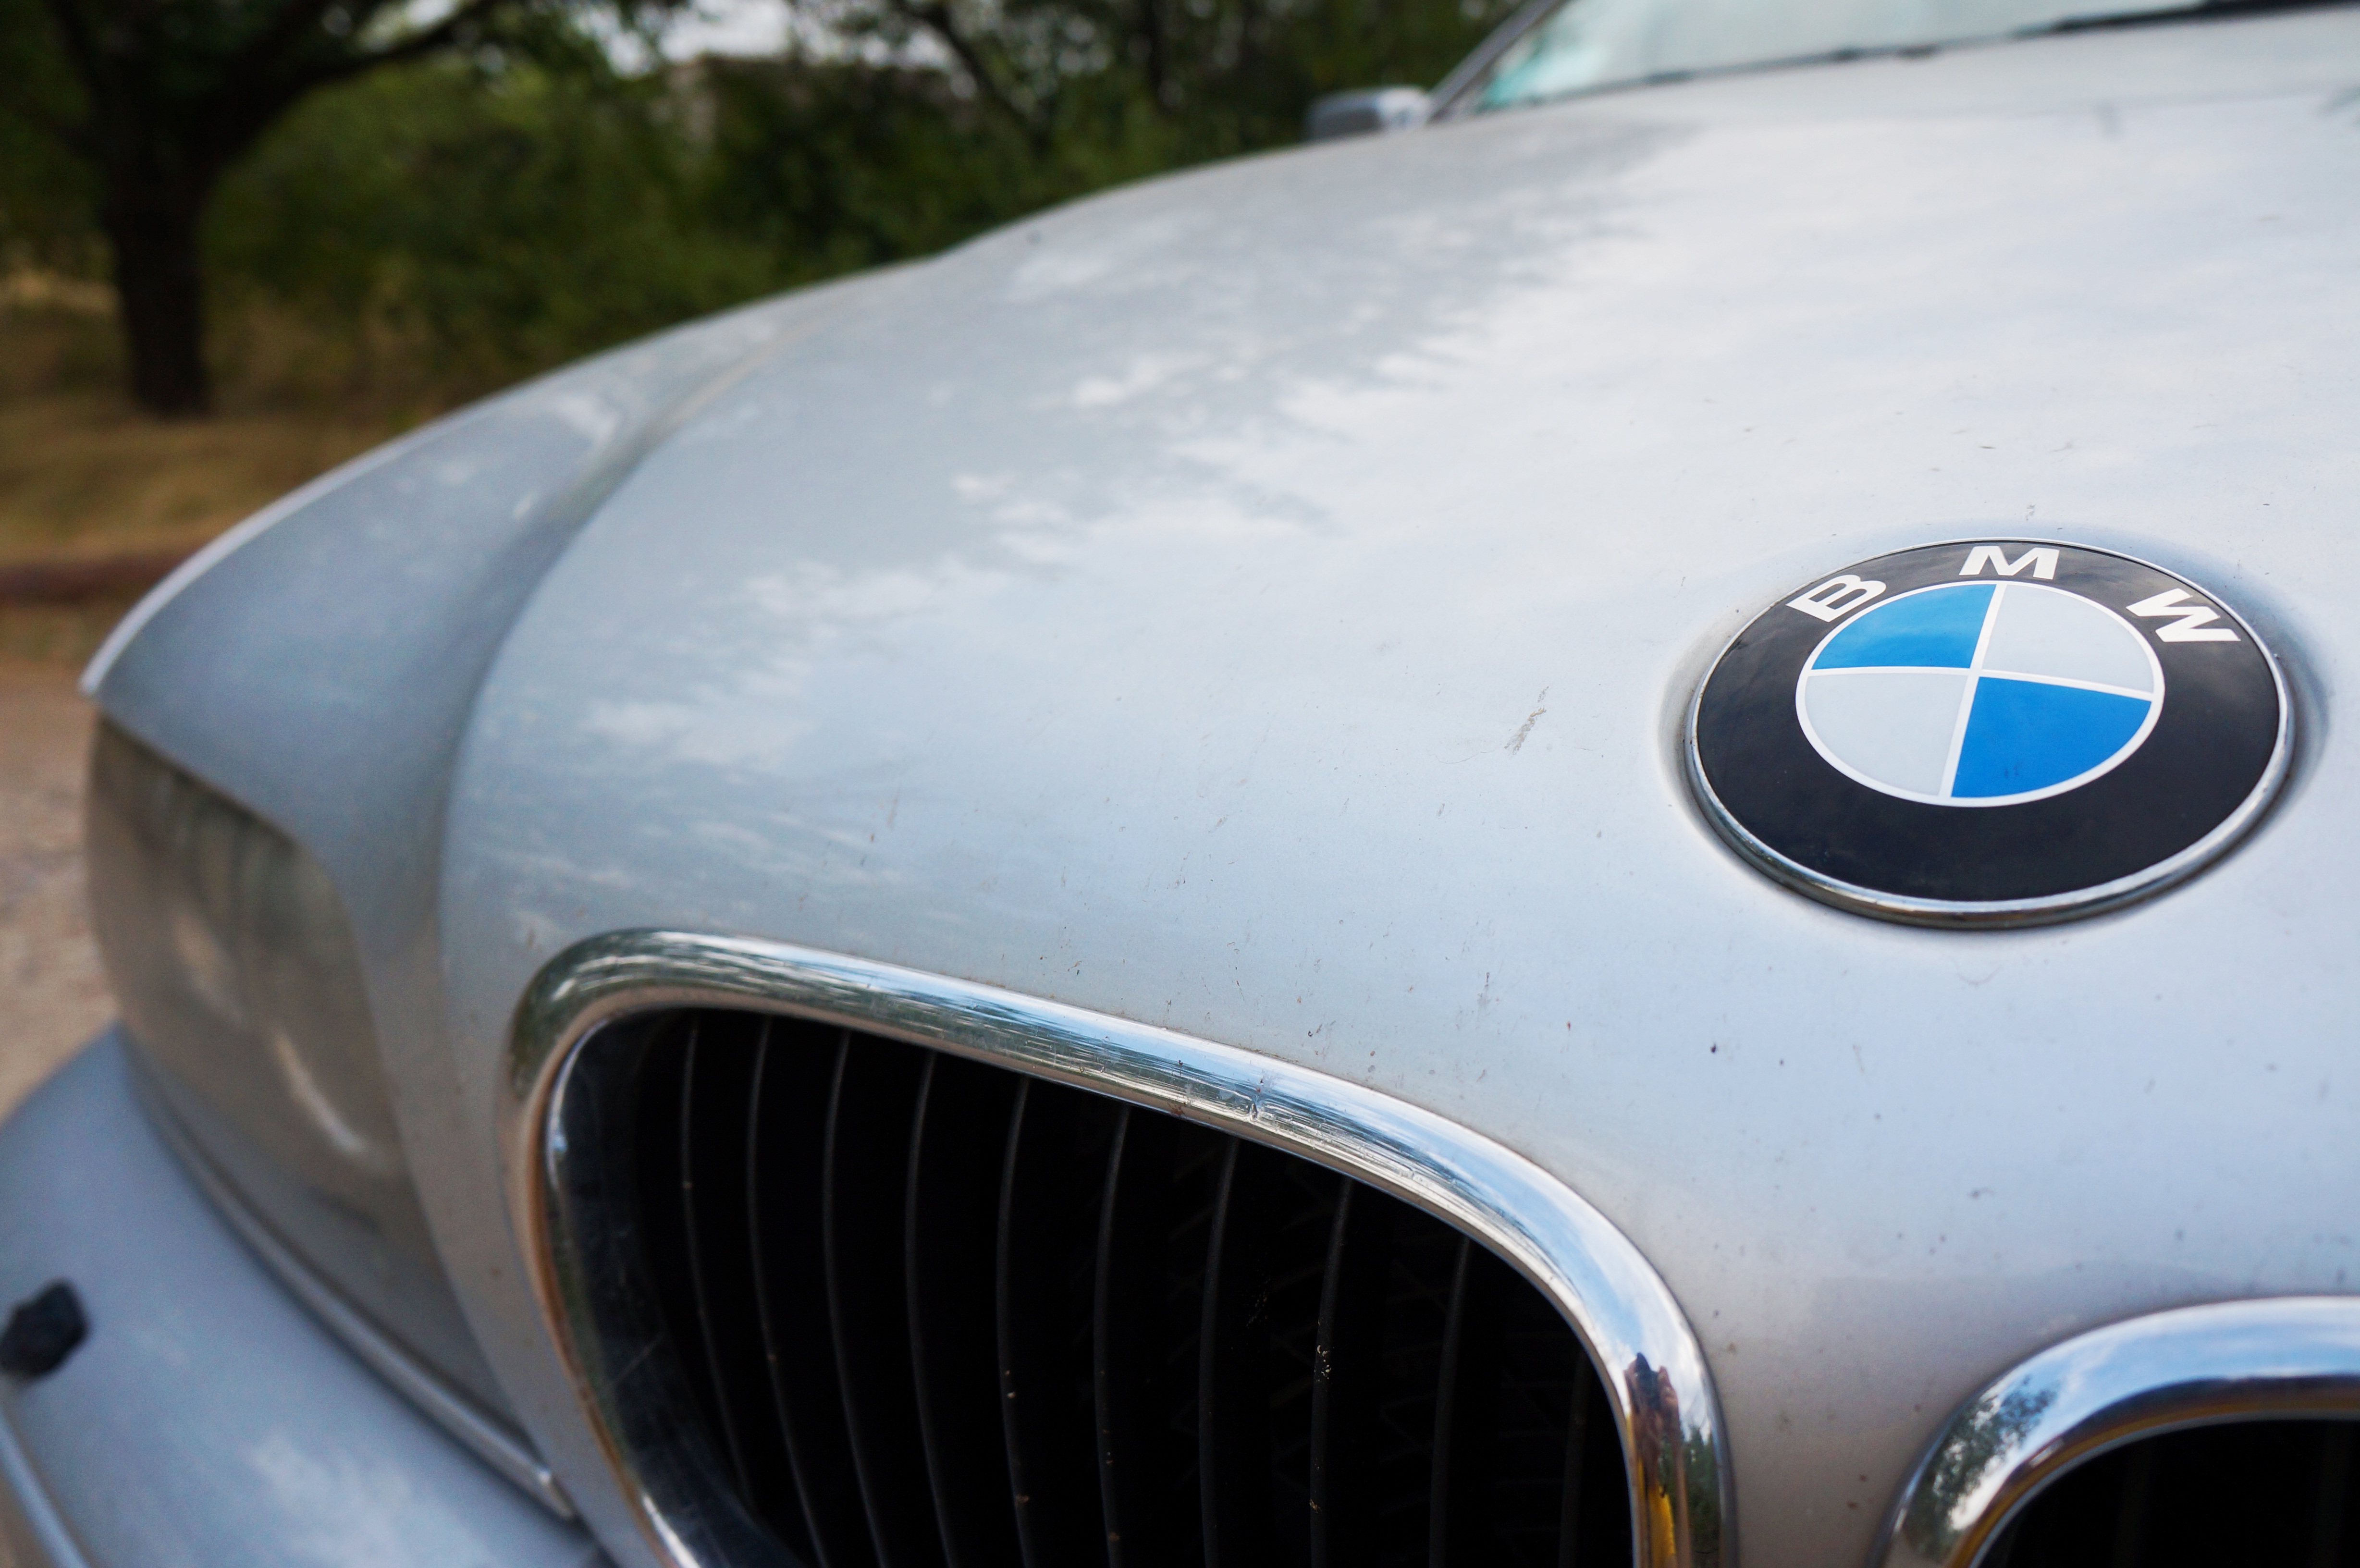
car, wheel, vehicle, machine, sports car, hood, bumper, supercar, grey, sedan, bmw, land vehicle, automobile make, automotive exterior, automotive design, luxury vehicle, performance car, executive car, sports sedan